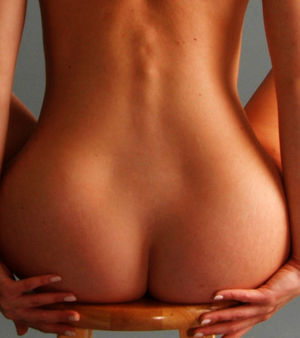
Venus' smilehuller
En kvindes ryg med Venus' smilehuller.
Venus' smilehuller er det uformelle navn på nogle mindre fordybninger nederst på en kvindes ryg kaldet lumbal columna, som nogle mennesker giver æstetisk og erotisk værdi; de er opkaldt efter gudinden Venus.